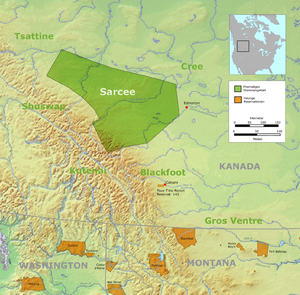
Les Tsuu T'ina, ou Sarsi, sont une des Premières nations amérindiennes du Canada. Ils parlent le sarsi et vivent désormais dans la réserve indienne Tsuu T'ina 145 en Alberta. Ils font partie de la Confédération des Pieds-Noirs.